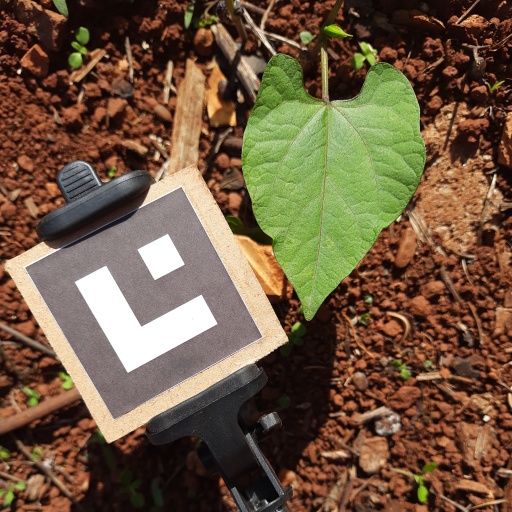
Observations: wavy surface, no eating holes, under sunlight